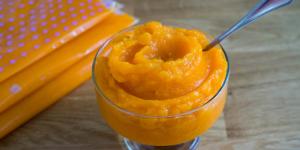
mermelada de calabaza y naranja